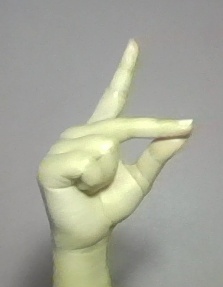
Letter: ta